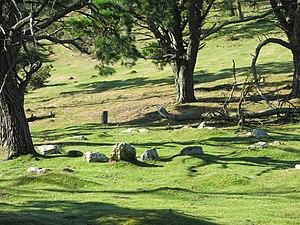
Cromlech du col d'Ibardin.